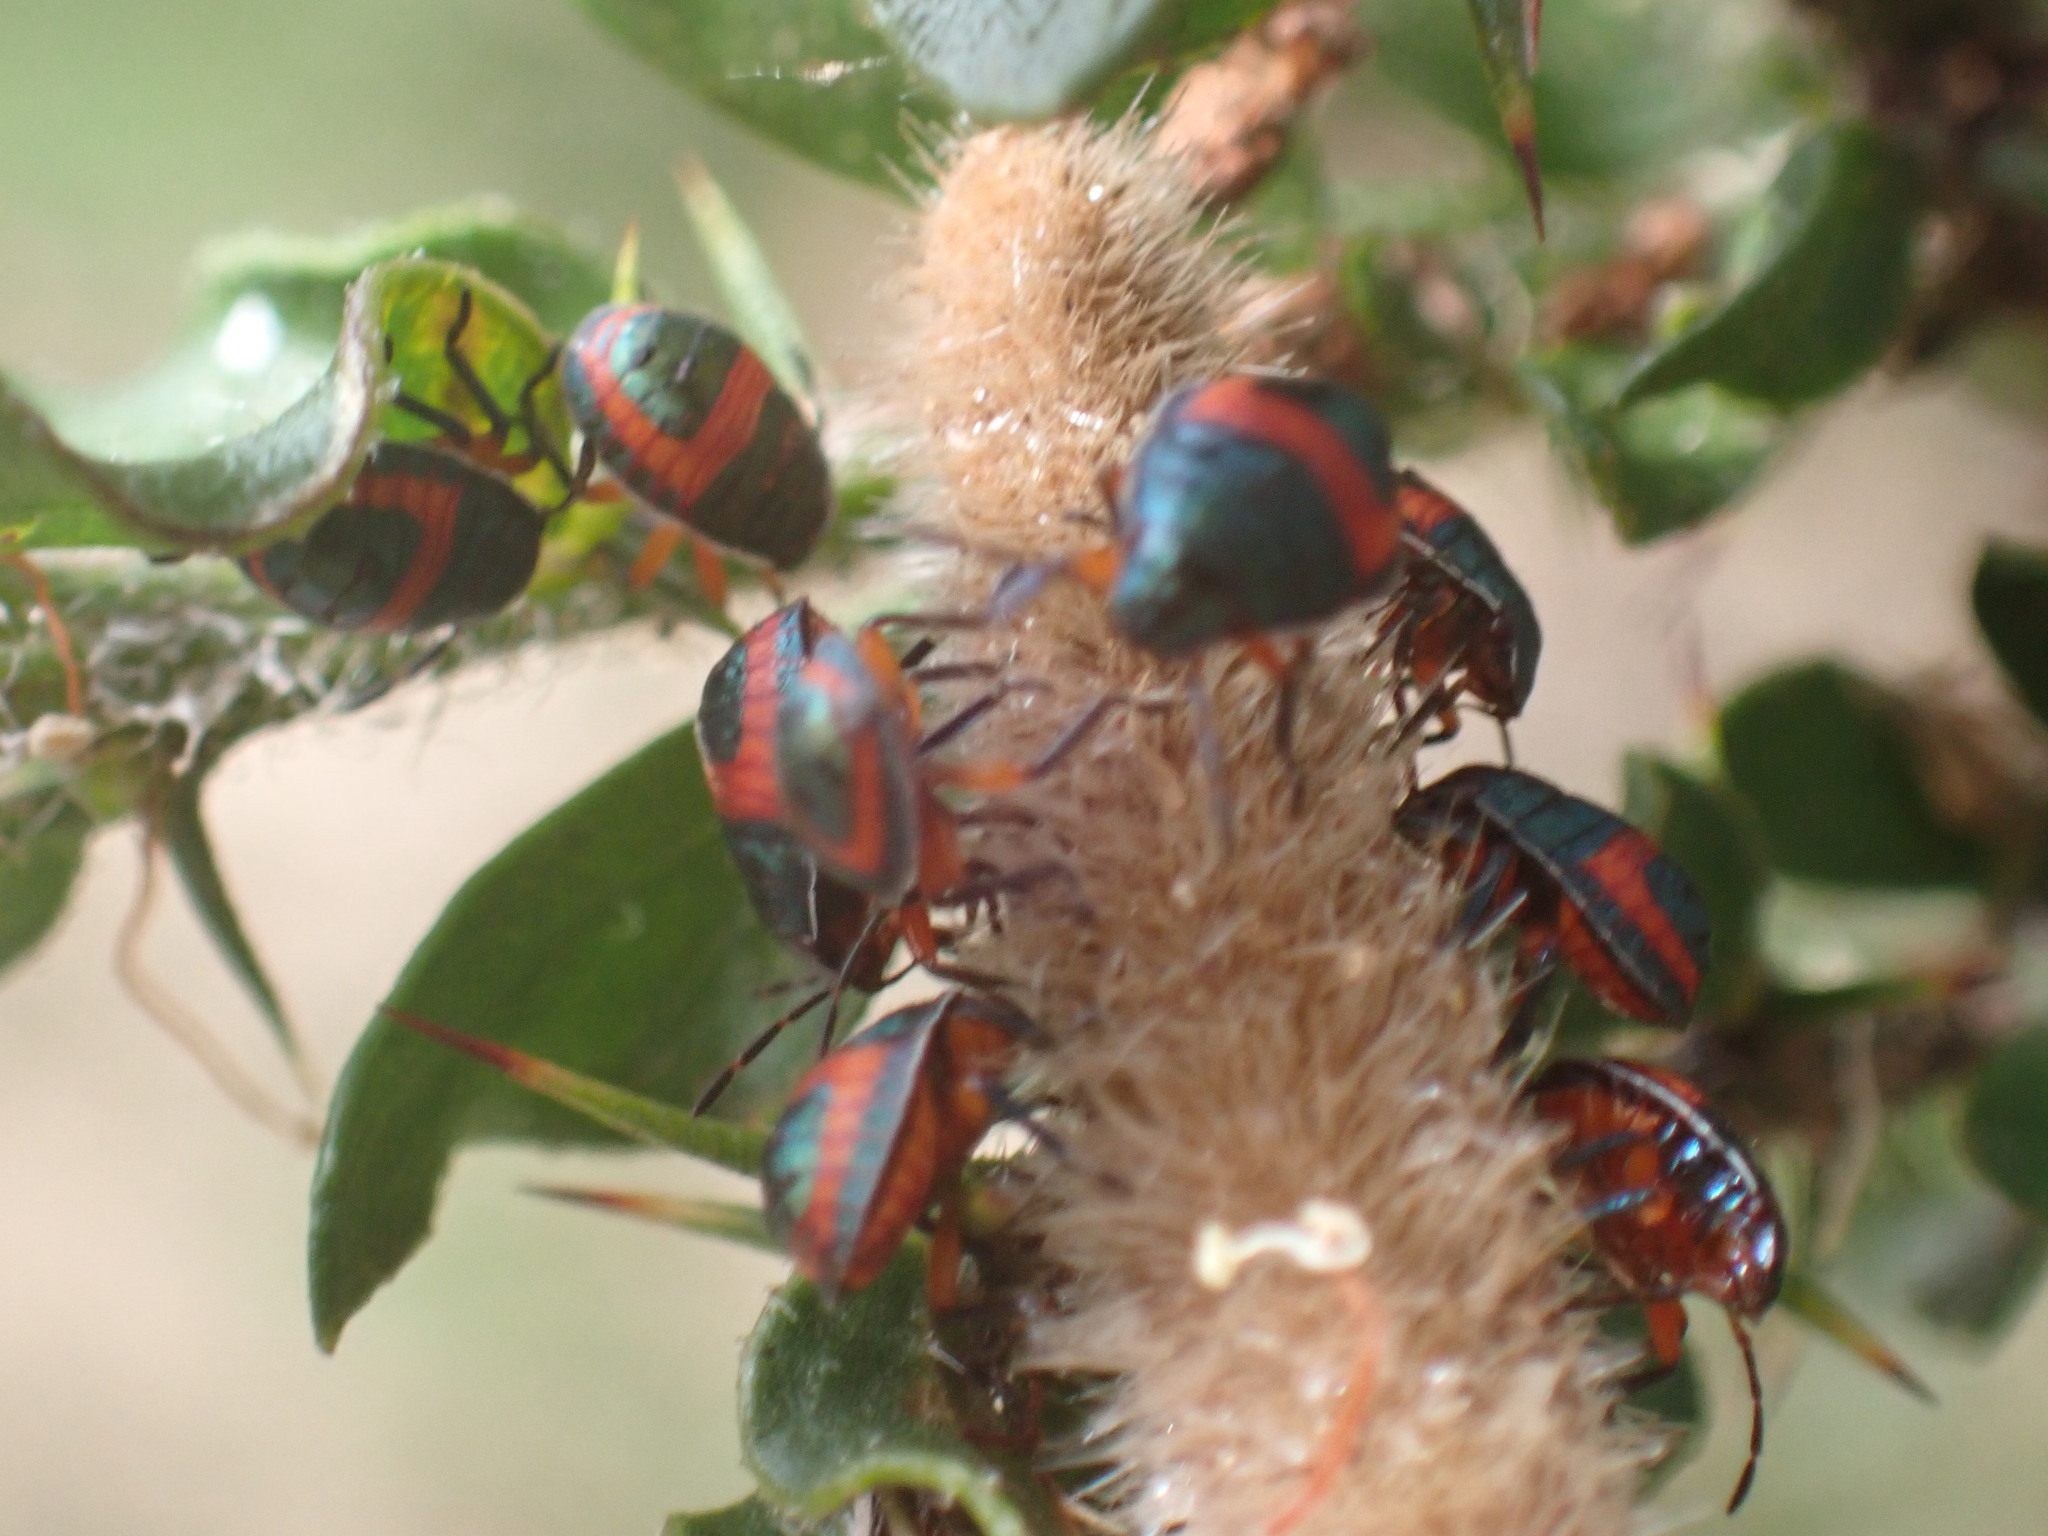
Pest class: stink_bug